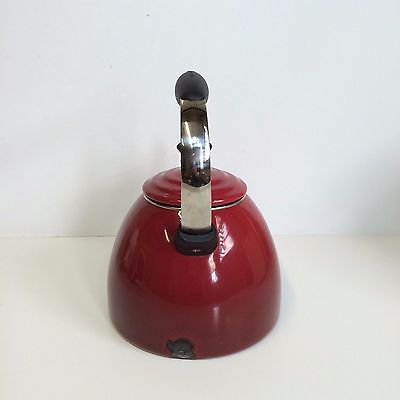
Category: kettle